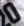
Number: 0